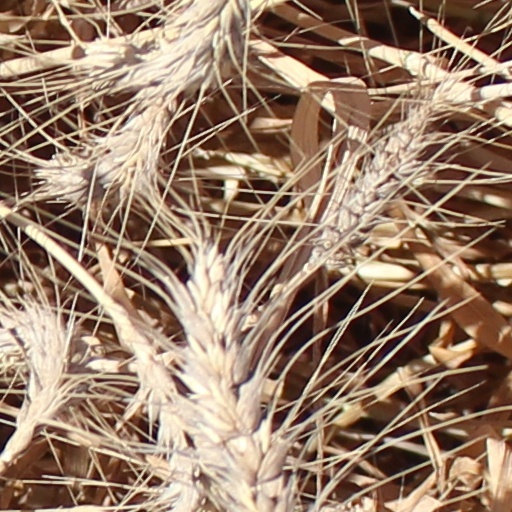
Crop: wheat